Hrušica (plateau)

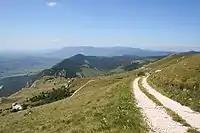
View of the Hrušica Plateau from Mount Nanos

Hrušica (German: "Birnbaumer Wald" [literally, 'pear tree forest'], Italian: "Selva di Piro") is a plateau at the northern end of the Postojna Gate. The plateau can be viewed as the end or extension of the Trnovo Forest Plateau, and to the west is Mount Nanos. The limestone plateau reaches an elevation of 1,080 m, while the road crosses it at 883 m. Because the Postojna Gate is crossed at a lower point of 606 m at nearby Postojna, modern traffic including the railroad and the freeway bypass Hrušica. Hrušica was the location of an ancient Roman Fortress called Ad Pirum, which was part of the Claustra Alpium Iuliarum defence system.